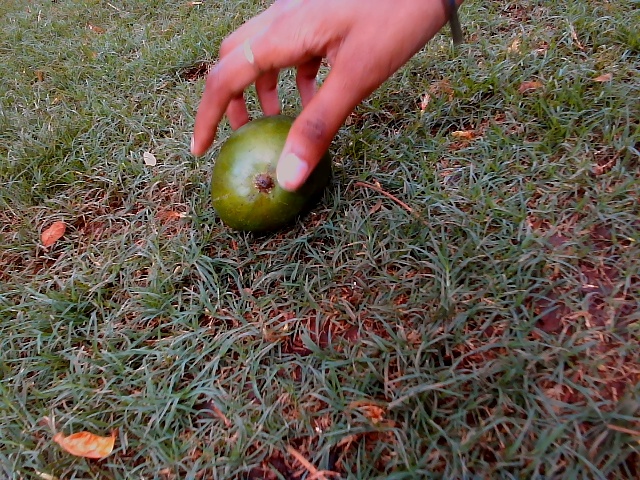
Label: Raw_Mango